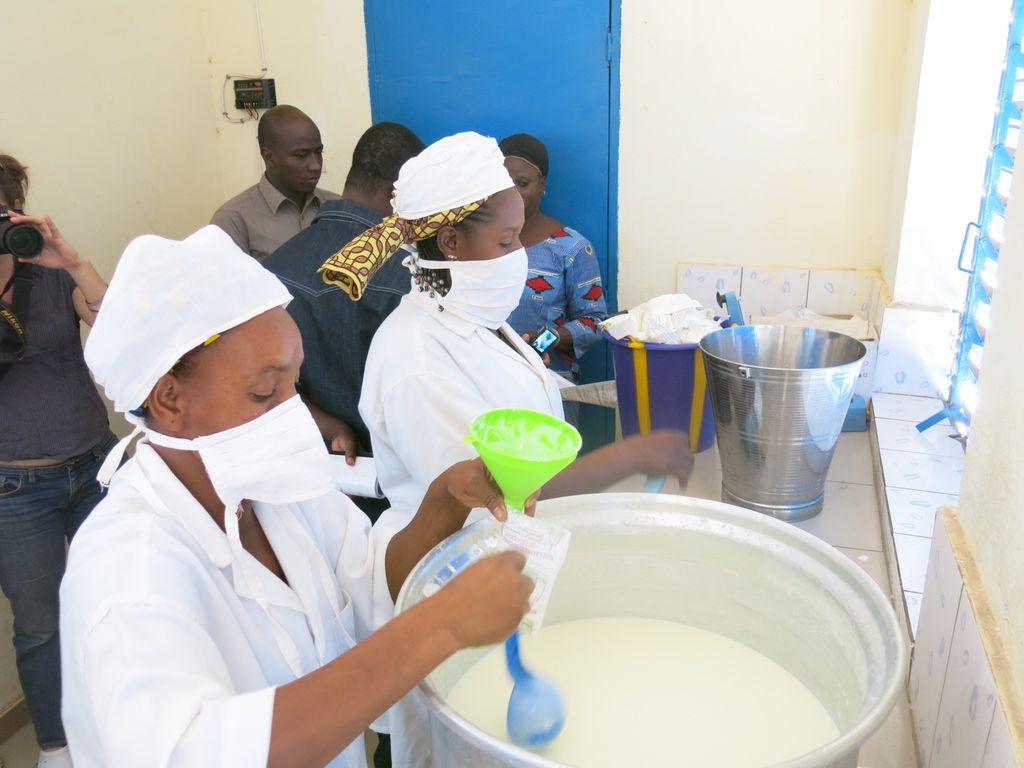
Wanawake wawili waliovaa barakoa na nguo nyeupe za kazi ,wakichakata kitu kinachofanana na maziwa kwenye chombo kikubwa, mmoja wao anatumia kijiko na kikombe cha kijani kumimina kitu ,wengine wamesimama nyuma wakishuhudia na kuna ndoo ya chuma karibu.